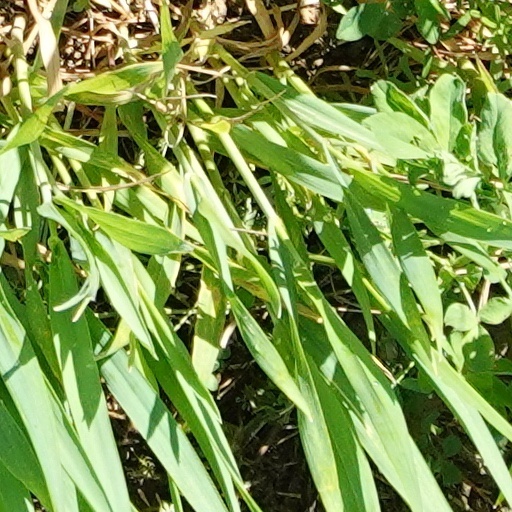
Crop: wheat